Brian Tinnion

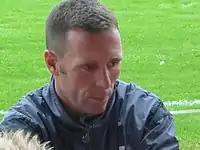
Tinnion in 2004

Brian Tinnion (born 23 February 1968) is an English former football player and manager. He made over 450 appearances for Bristol City, including a spell as player-manager, and is currently the club's Academy Director. He started as a left-back but later became a goal-scoring left-sided midfielder.